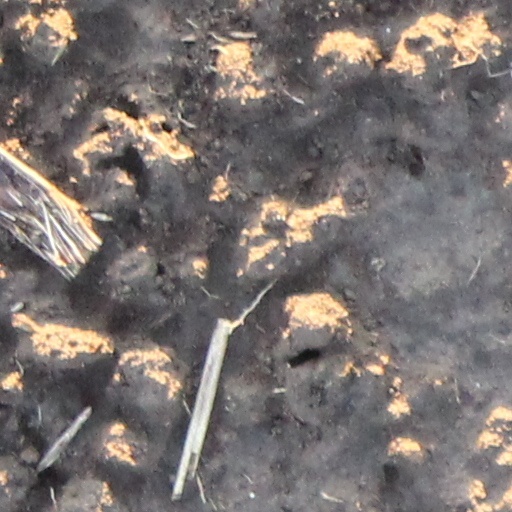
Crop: wheat